Loadstar: The Legend of Tully Bodine

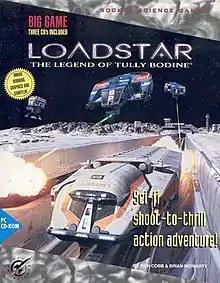
MS-DOS cover art

Loadstar: The Legend of Tully Bodine is a video game developed and published by Rocket Science Games for the Sega CD in 1994 and MS-DOS compatible operating systems in 1995.